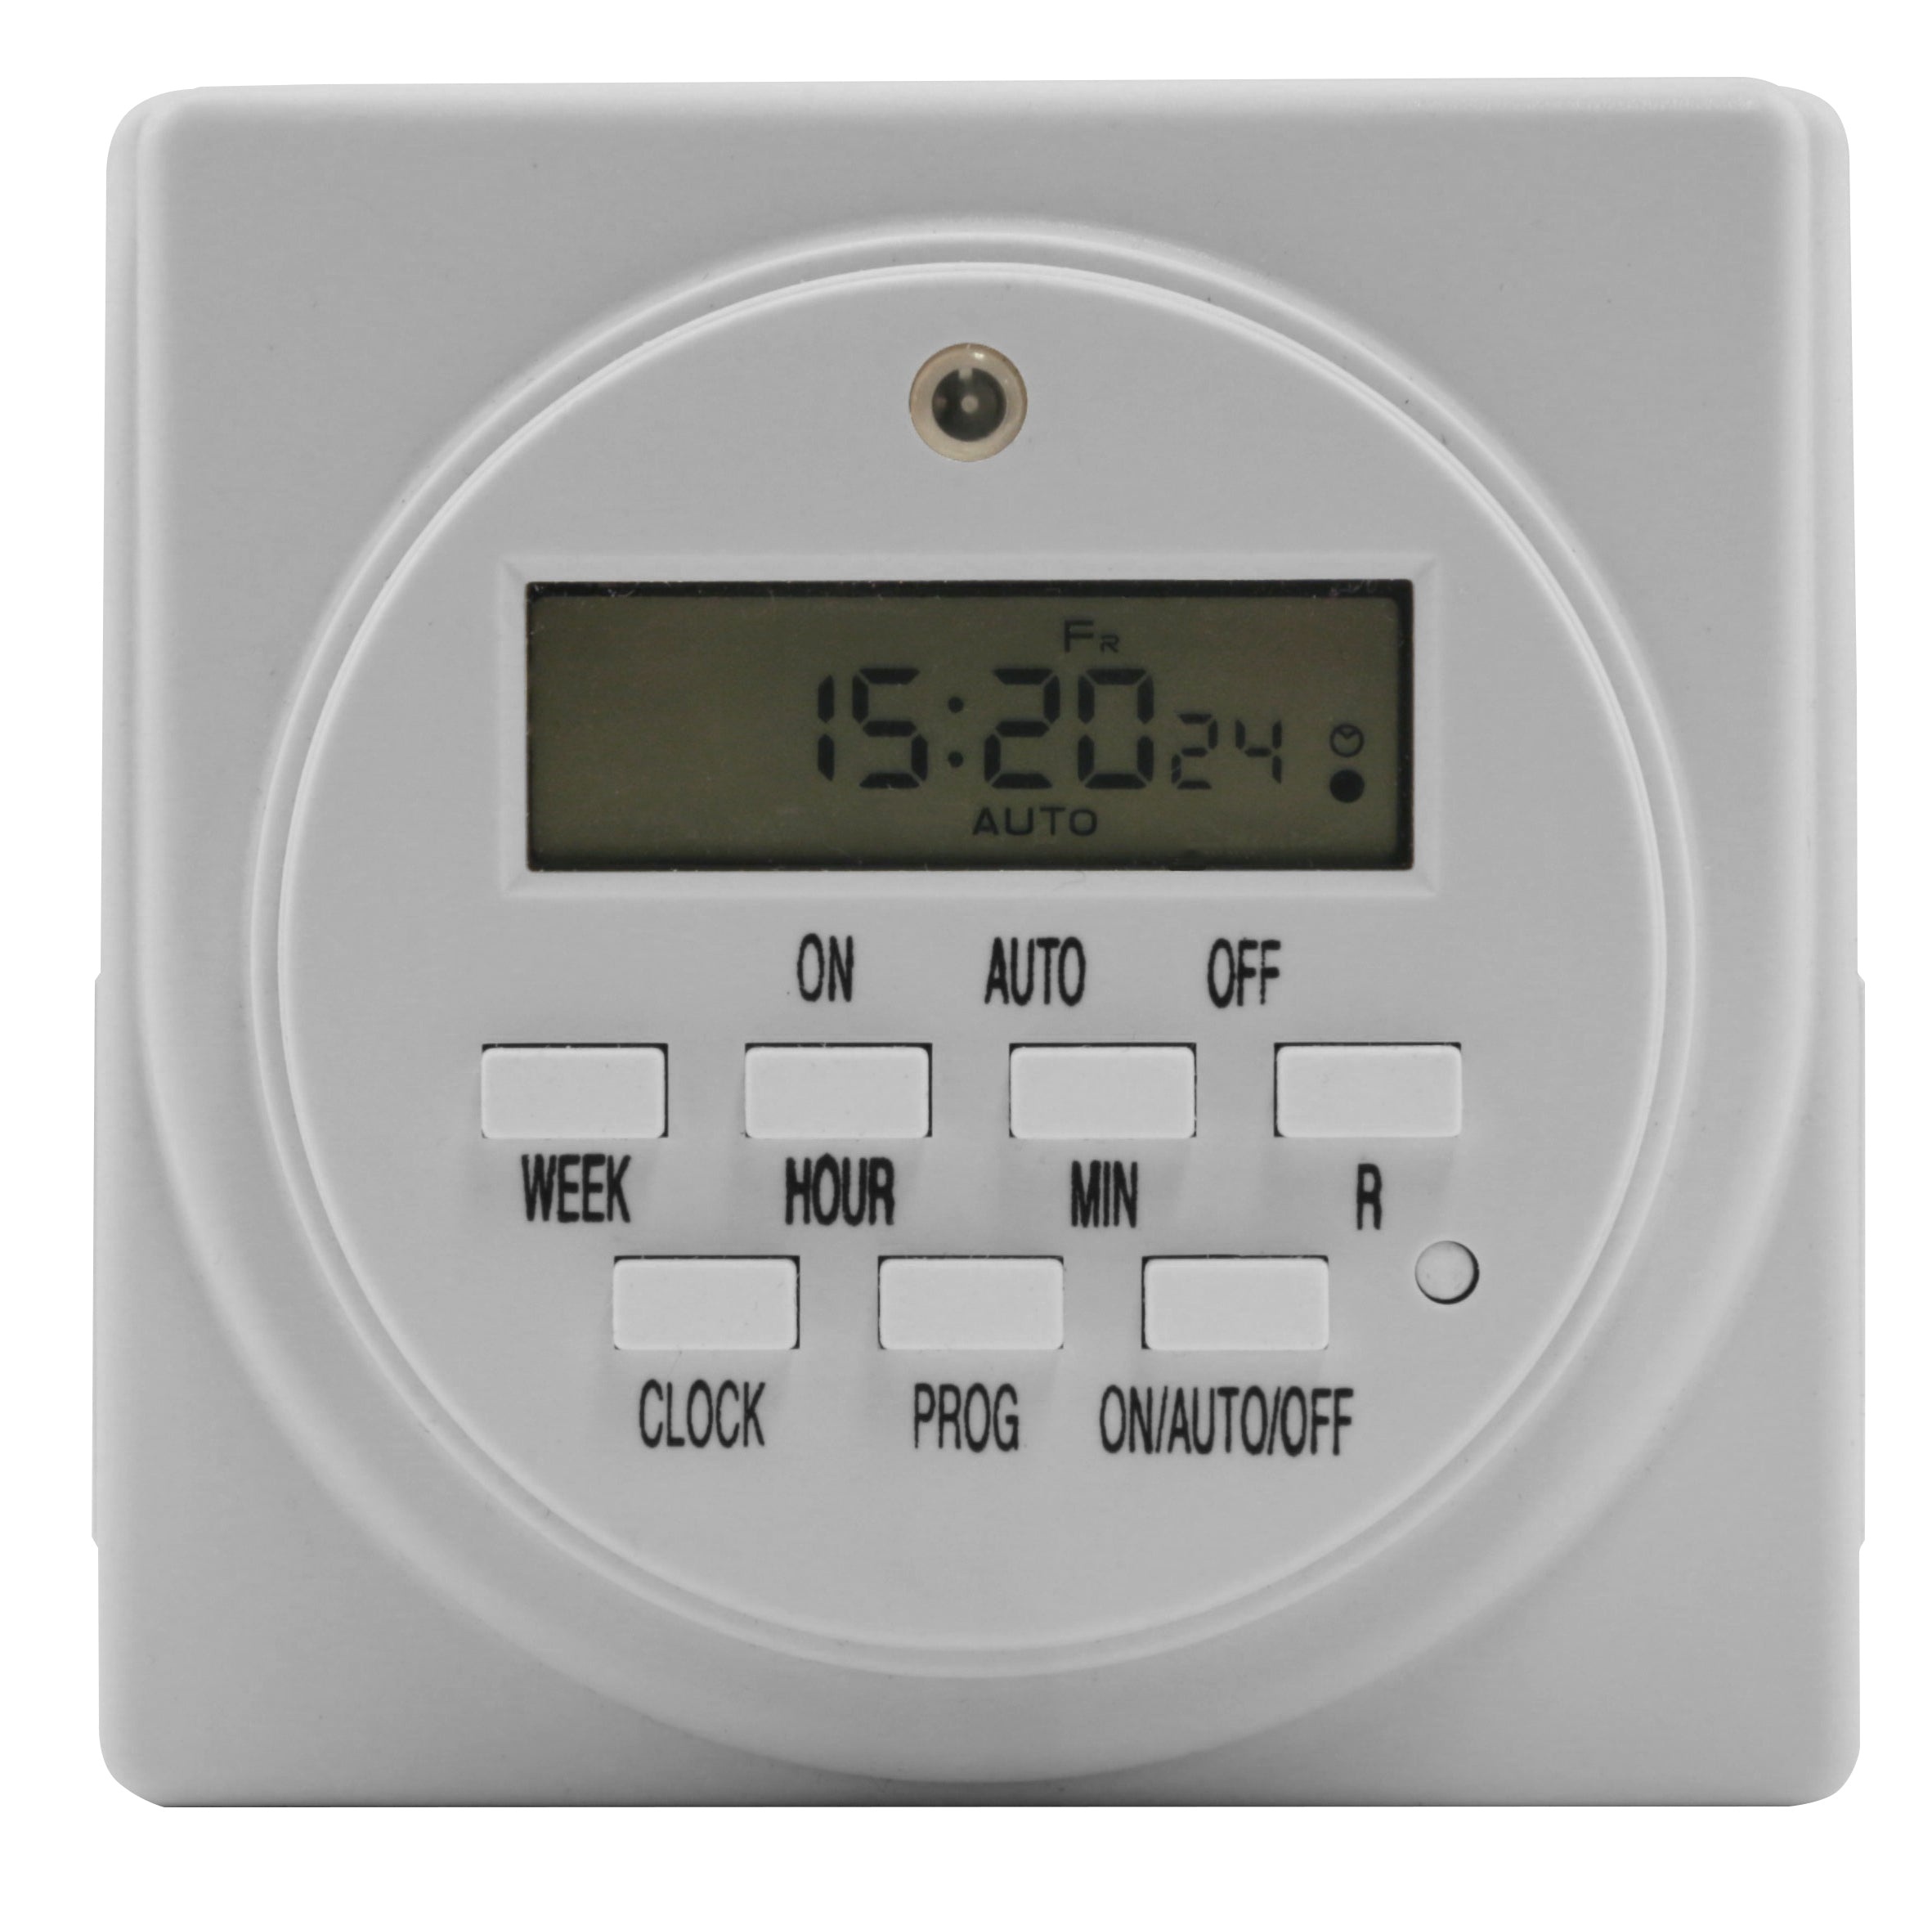
Titan Controls Apollo 9 - Two Outlet Digital Timer
The Apollo® 9 - 24 hr digital timer is the perfect timing solution for your hydro systems. With two outlets and a 15 Amp capacity, it's easy to set to run your pumps, fans, etc. The Apollo® 9 may be set to 1 min intervals and run 8 separate schedules per day. It can be configured in numerous timing schedules to meet the most demanding timing requirements. Two (2) outlets with 1 min intervals. Battery backup feature saves settings if power goes out. Enclosure resists dust, rust and moisture. 15 Amps maximum/120 V/60 Hz. HINT: If not functioning properly, plug in for 5 min and press the reset button. This generally fixes any problem.
Brand: URBANROOTSTAMPA
Category: Hardware > Power & Electrical Supplies > Wall Socket Controls & Sensors > Timer Switches